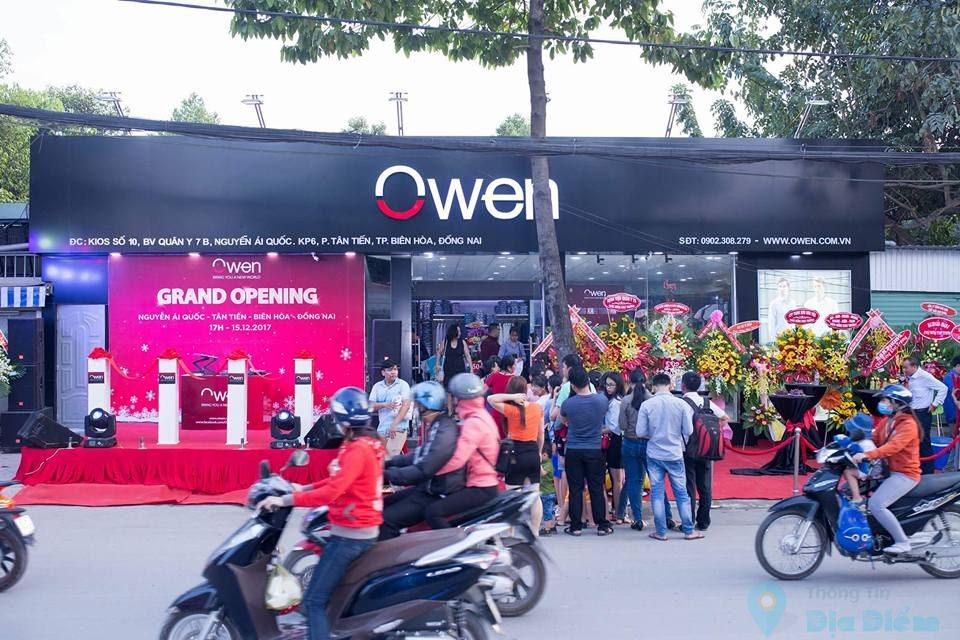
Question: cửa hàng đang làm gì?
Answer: cửa hàng đang khai trương